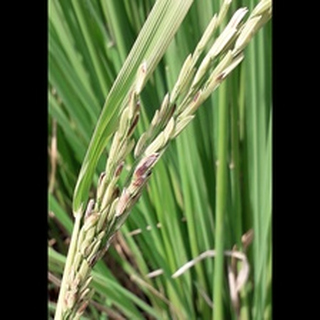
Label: diseased_rice